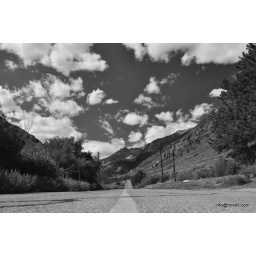
black white BW picture taken at center of the road. Clouds in the sky.